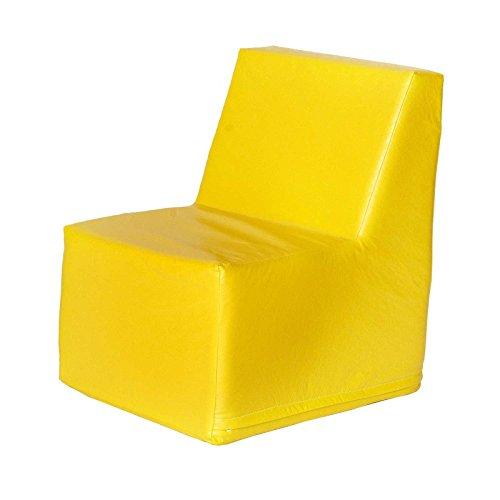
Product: Foamnasium Straight Back Chair, Yellow
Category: Home & Kitchen | Furniture | Kids' Furniture
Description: Great for school education, daycares, playroom furniture, or just general relaxing.
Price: $109.99
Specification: ASIN:B0067CZLI6|ShippingWeight:5.35pounds(Viewshippingratesandpolicies)|DomesticShipping:ItemcanbeshippedwithinU.S.|InternationalShipping:ThisitemcanbeshippedtoselectcountriesoutsideoftheU.S.LearnMore|DateFirstAvailable:November4,2011